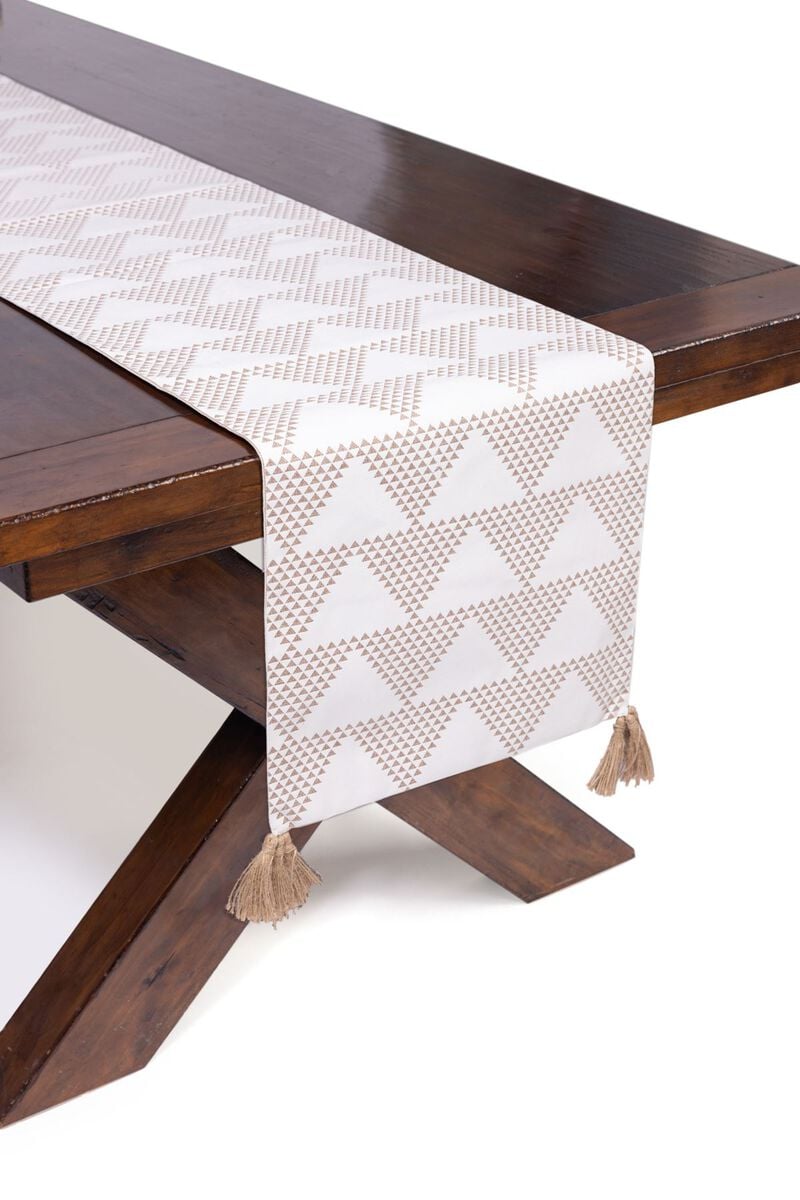
white multi geometrical tassel table